Todd Carney

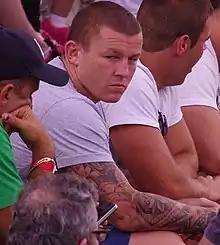
Carney with the Cronulla-Sutherland Sharks during his time at the club.

At the end of 2014, Carney moved to France, after signing with Super League club the Catalans Dragons, to play for them in the 2015 and 2016 rugby league seasons.